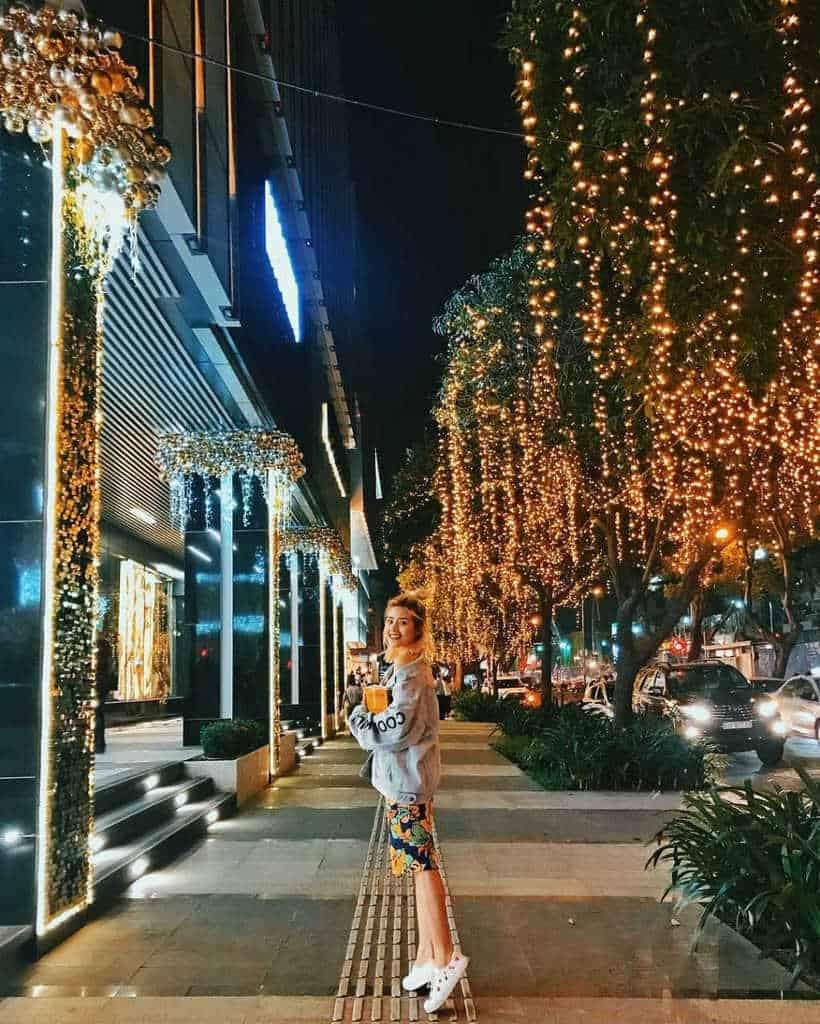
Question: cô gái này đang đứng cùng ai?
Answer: cô ấy đứng một mình